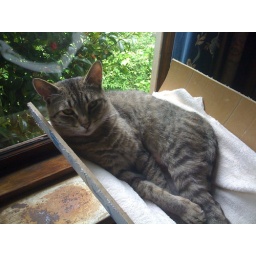
Cheryl made this half-pipe for the house kitty at her place in Seattle